Cab Secure Radio

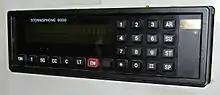
Stornophone 6000 Cab Secure Radio

Cab Secure Radio (CSR) was an in-cab analogue radiotelephone system formerly used on parts of the British railway network. Its main function was to provide a secure speech link between the train driver and the signaller which could not be overheard by other train drivers. In areas where CSR was used, it had to be the primary method of communication between driver and signaller, always being used in preference to the "signal post telephone". CSR was replaced by the GSM-R digital system, forming the initial phase of rollout of ERTMS throughout the UK.